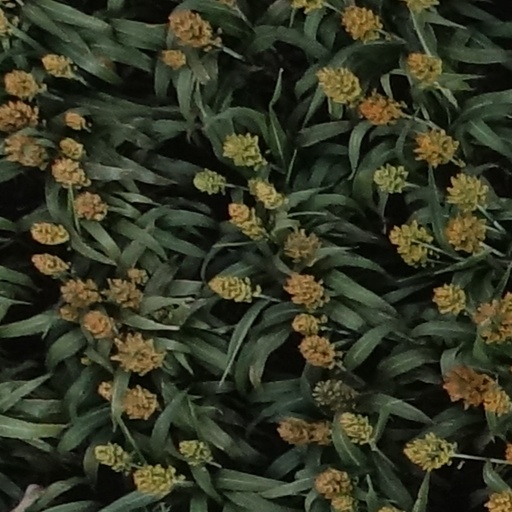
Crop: sorghum